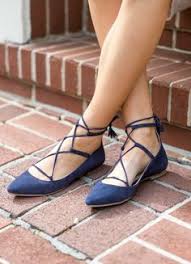
Label: Ballet Flat